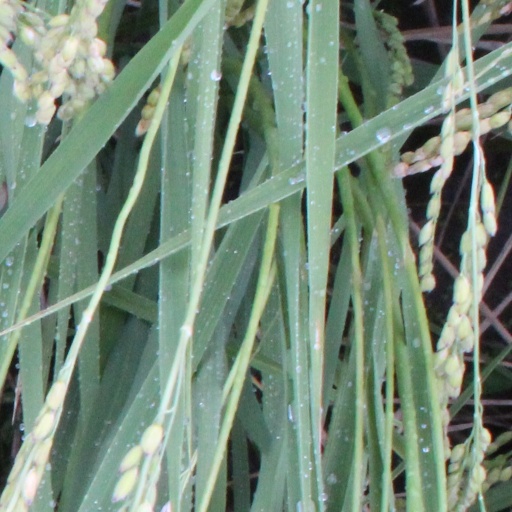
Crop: rice